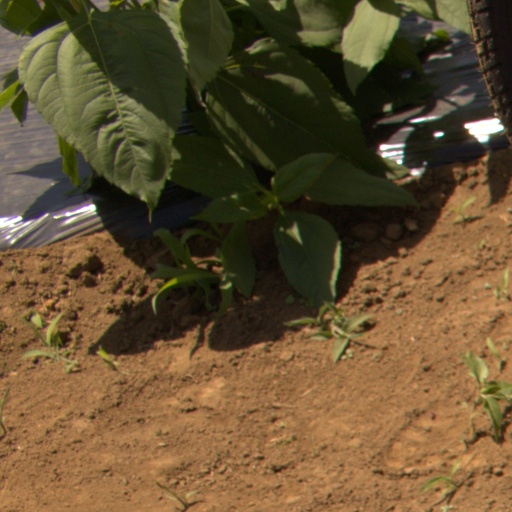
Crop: Jerusalem artichoke